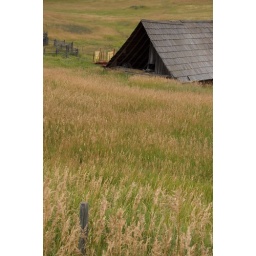
Sinking in an ocean of grass